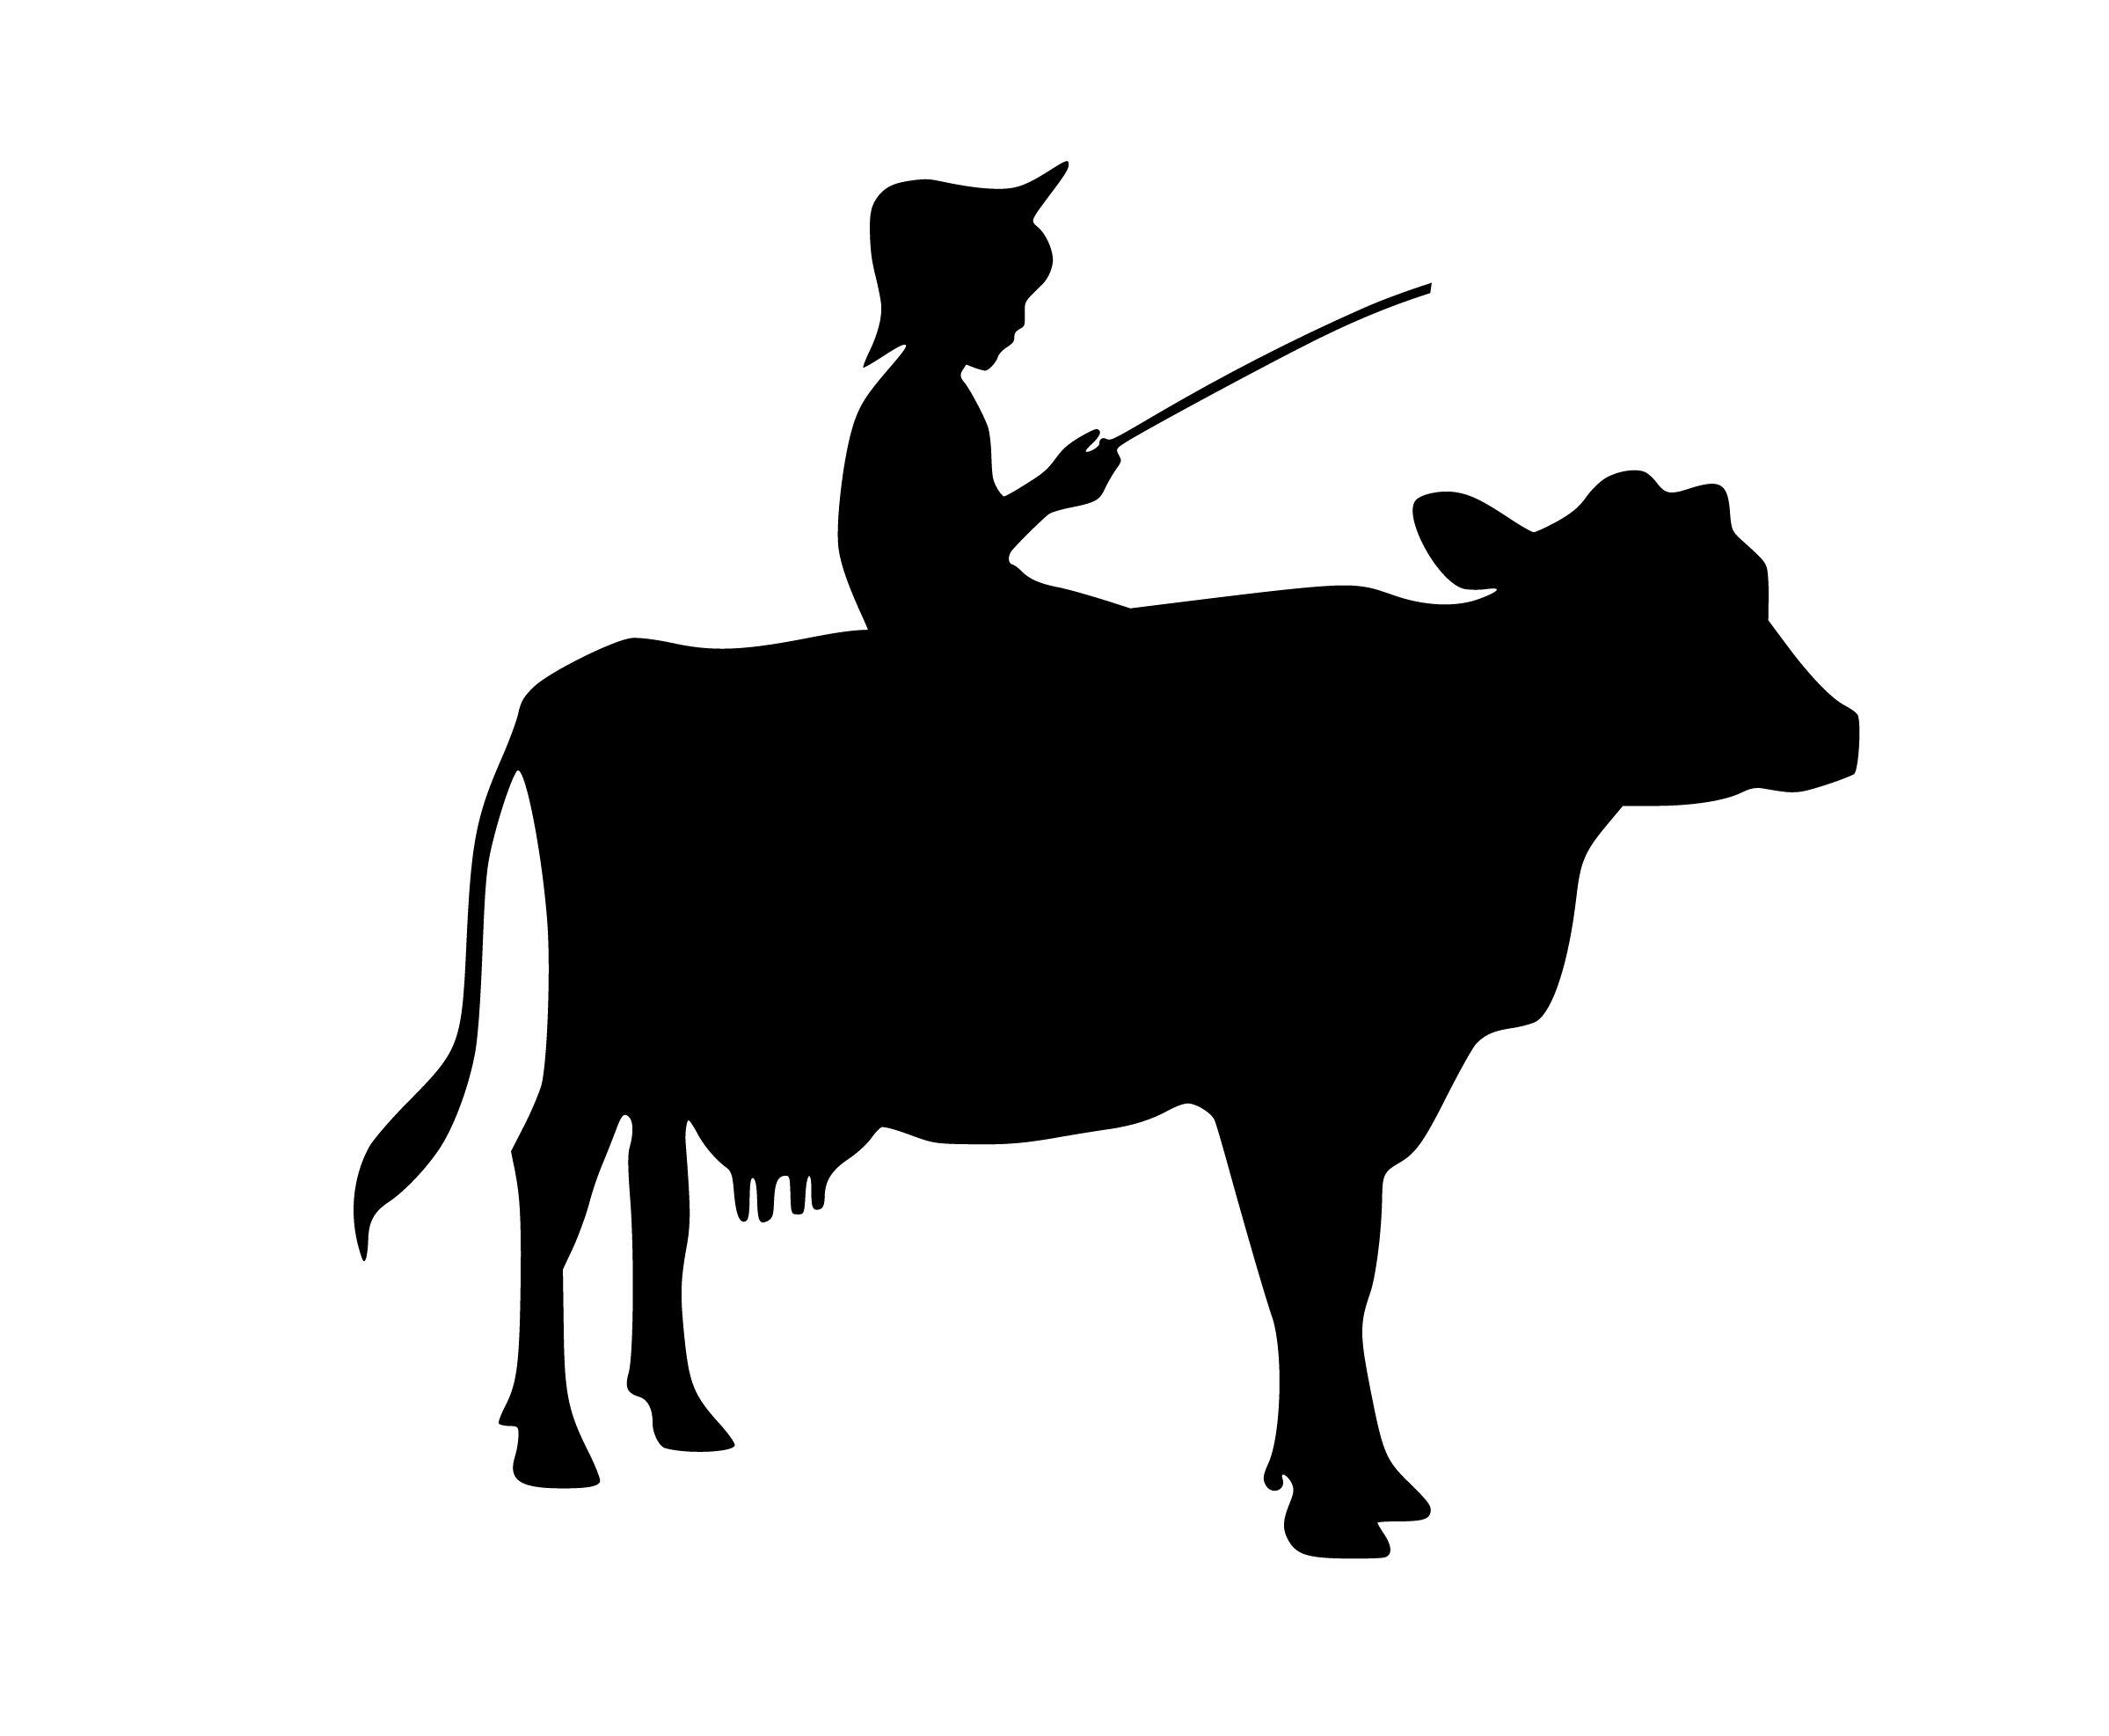
boy, cow, riding, agriculture, animal, silhouette, children, country, farm, lifestyle, mammal, ride, rural, village, vintage, bull, bovine, clip art, illustration, cow goat family, working animal, cowboy, graphics